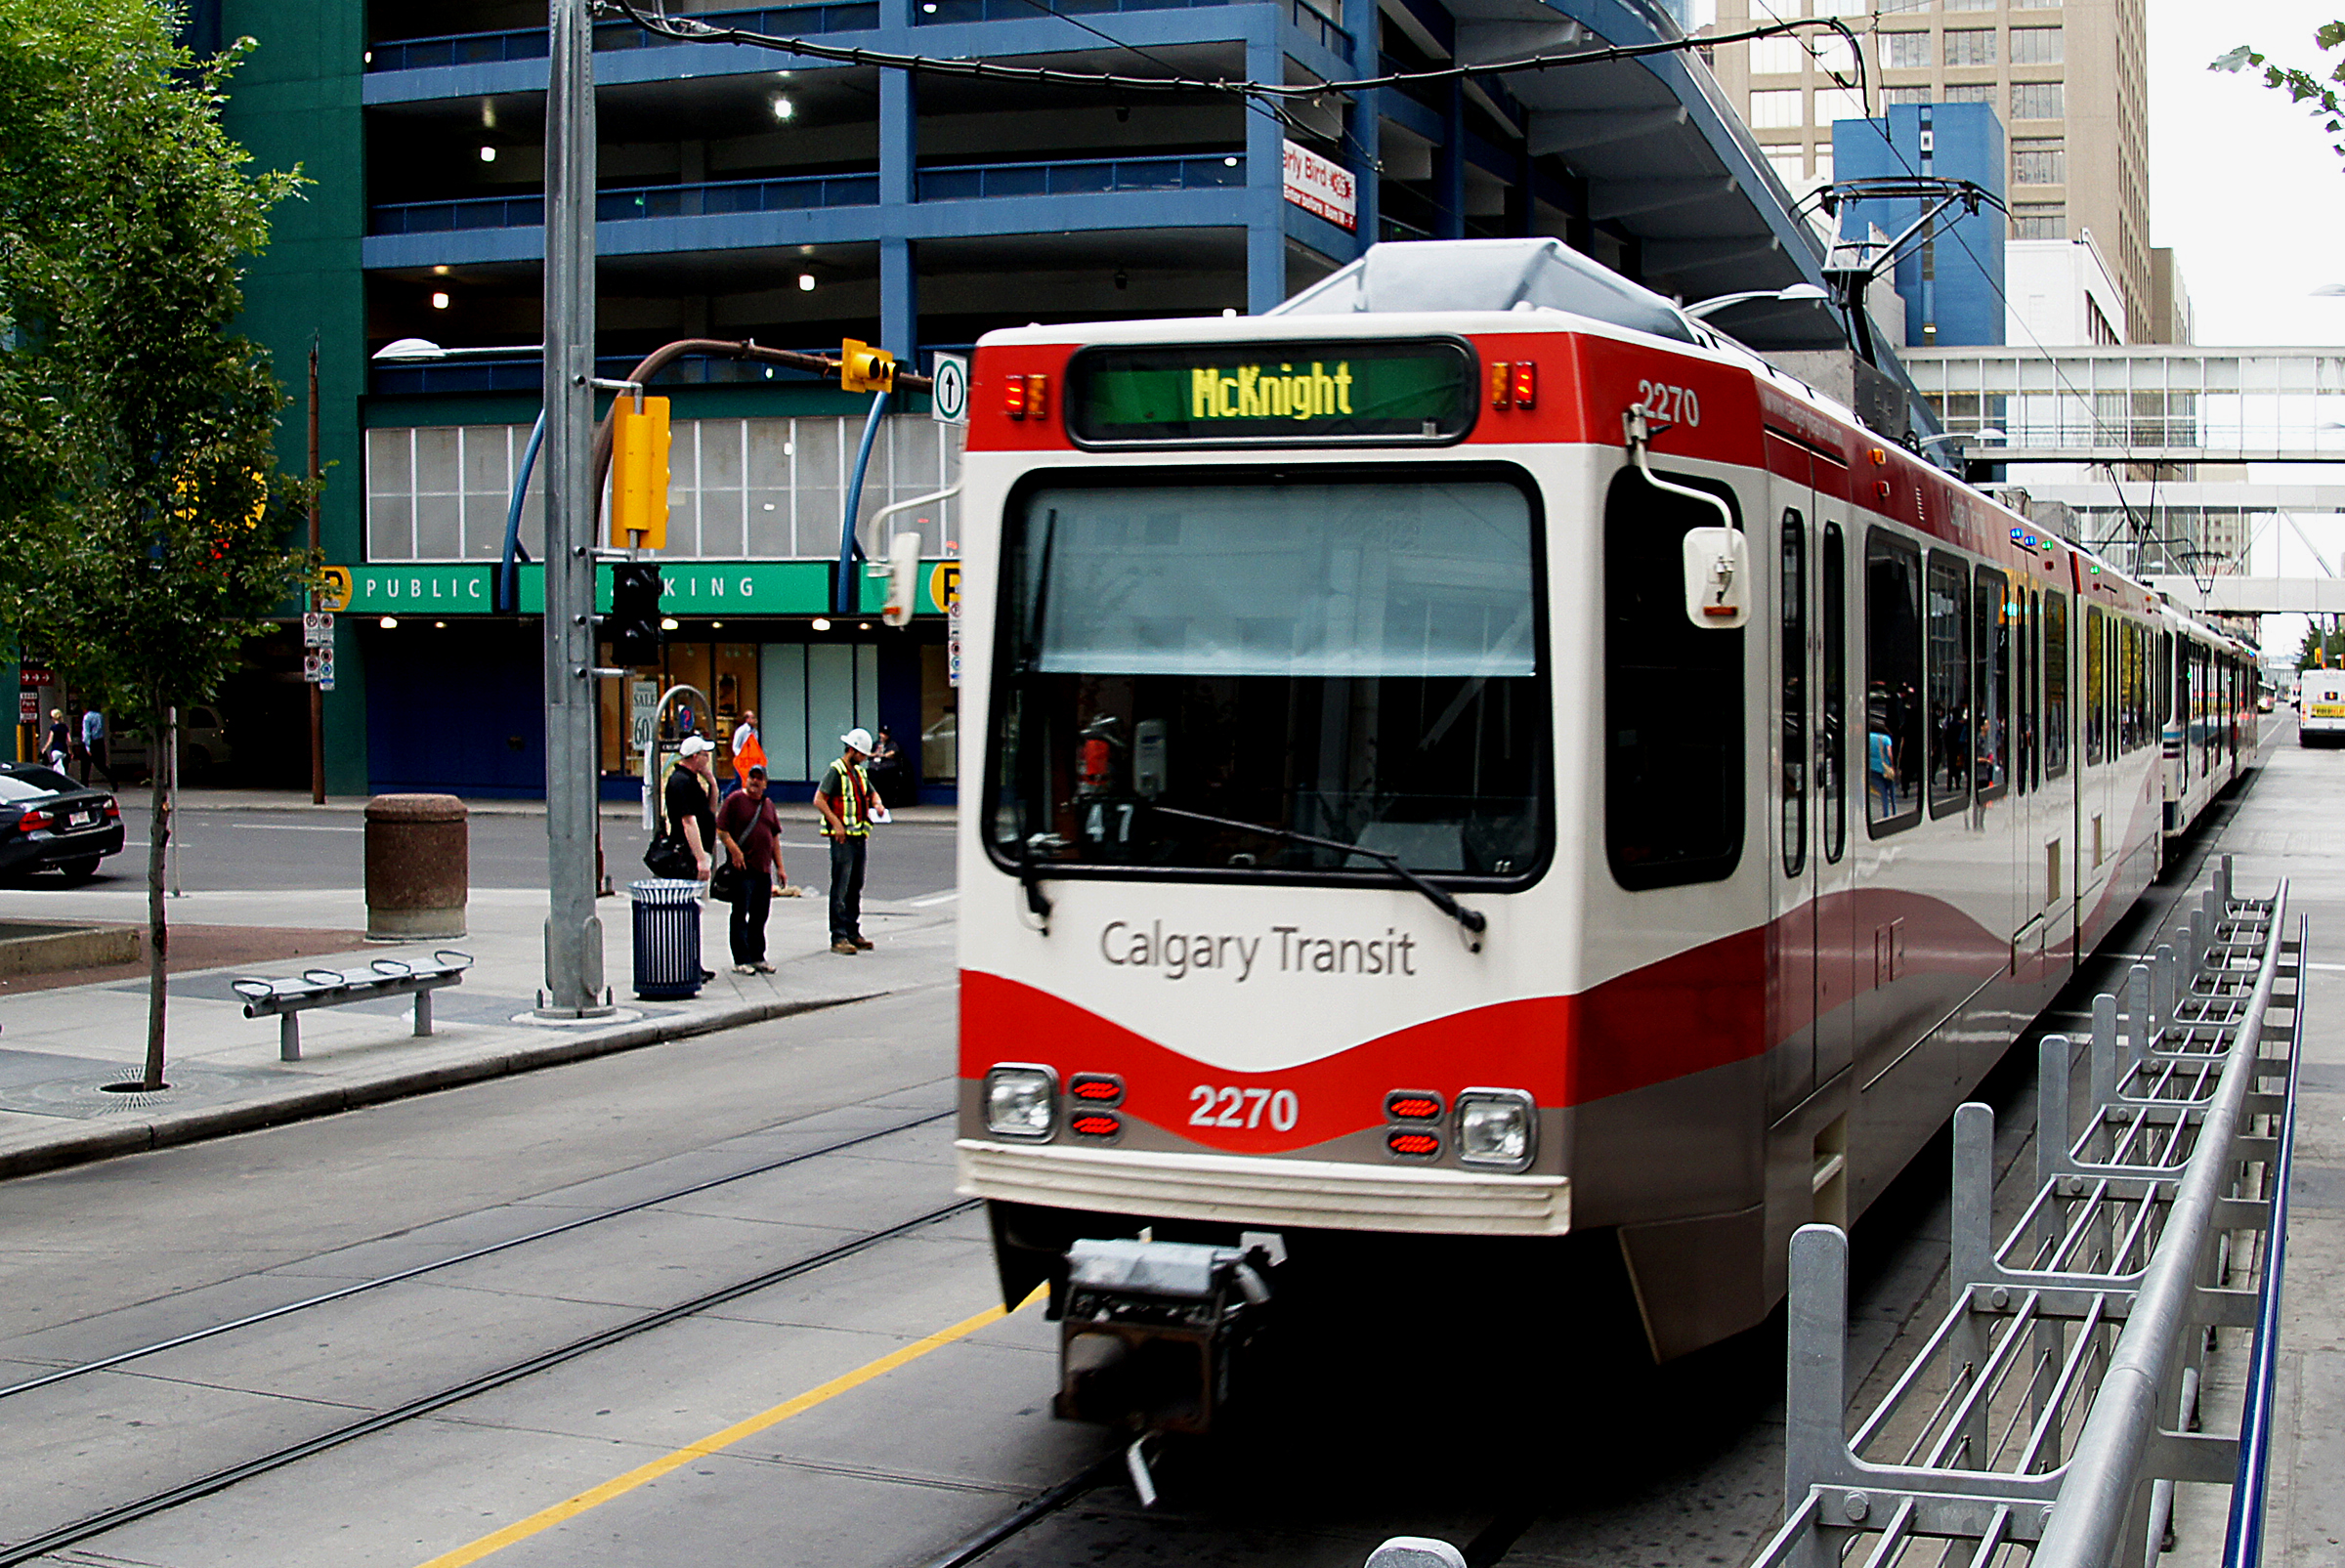
train, tram, transport, vehicle, train station, electricity, public transport, canada, boats, publictransport, trains, trams, lightrail, buses, calgary, calgarytransit, land vehicle, mode of transport, rolling stock, metropolitan area, rapid transit